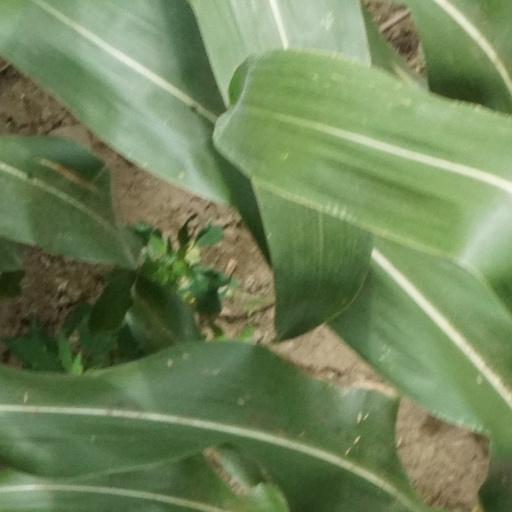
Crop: maize; corn